Saul Williams

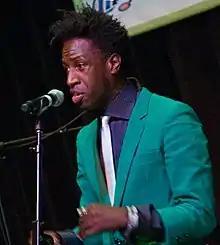
Williams live at SXSW 2008

By 1995, Williams had become an open mic poet. In 1996, he won the title of Nuyorican Poets Cafe's Grand Slam Champion. The documentary film "SlamNation" follows Williams and the other members of the 1996 Nuyorican Poets Slam team (Beau Sia, muMs da Schemer, and Jessica Care Moore) as they compete in the 1996 National Poetry Slam held in Portland, Oregon. The following year, Williams landed the lead role in the 1998 feature film "Slam". Williams featured as both a writer and actor in the film, which would win both the Sundance Festival Grand Jury Prize and the Cannes Camera D'Or (Golden Camera).